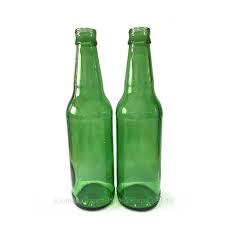
Waste category: glass